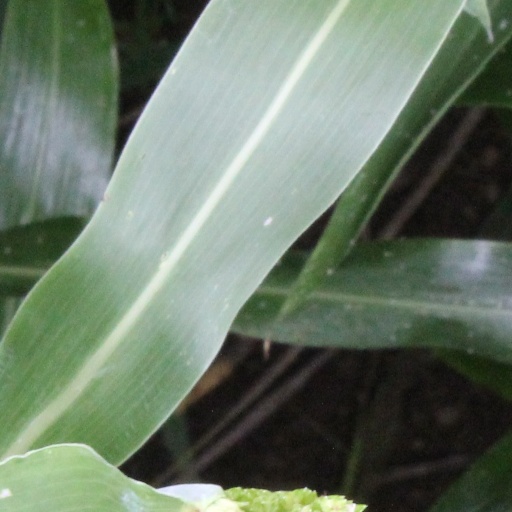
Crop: sorghum